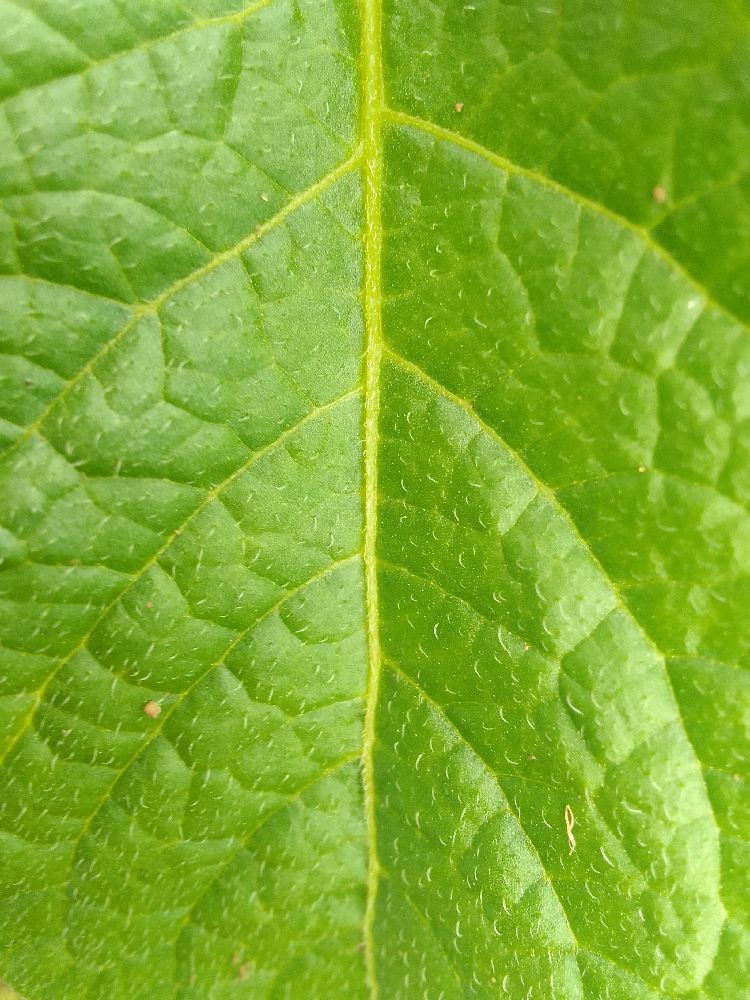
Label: Healthy